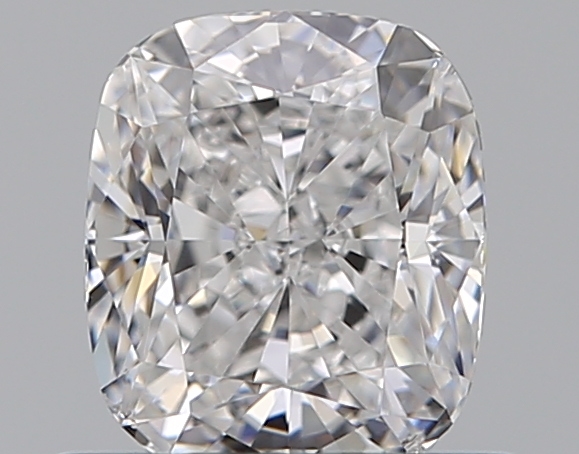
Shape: cushion
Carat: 0.7
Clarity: VS2
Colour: E
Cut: EX
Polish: EX
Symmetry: VG
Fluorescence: N
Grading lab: GIA
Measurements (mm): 5.38 x 4.72 x 3.26